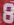
Number: 8